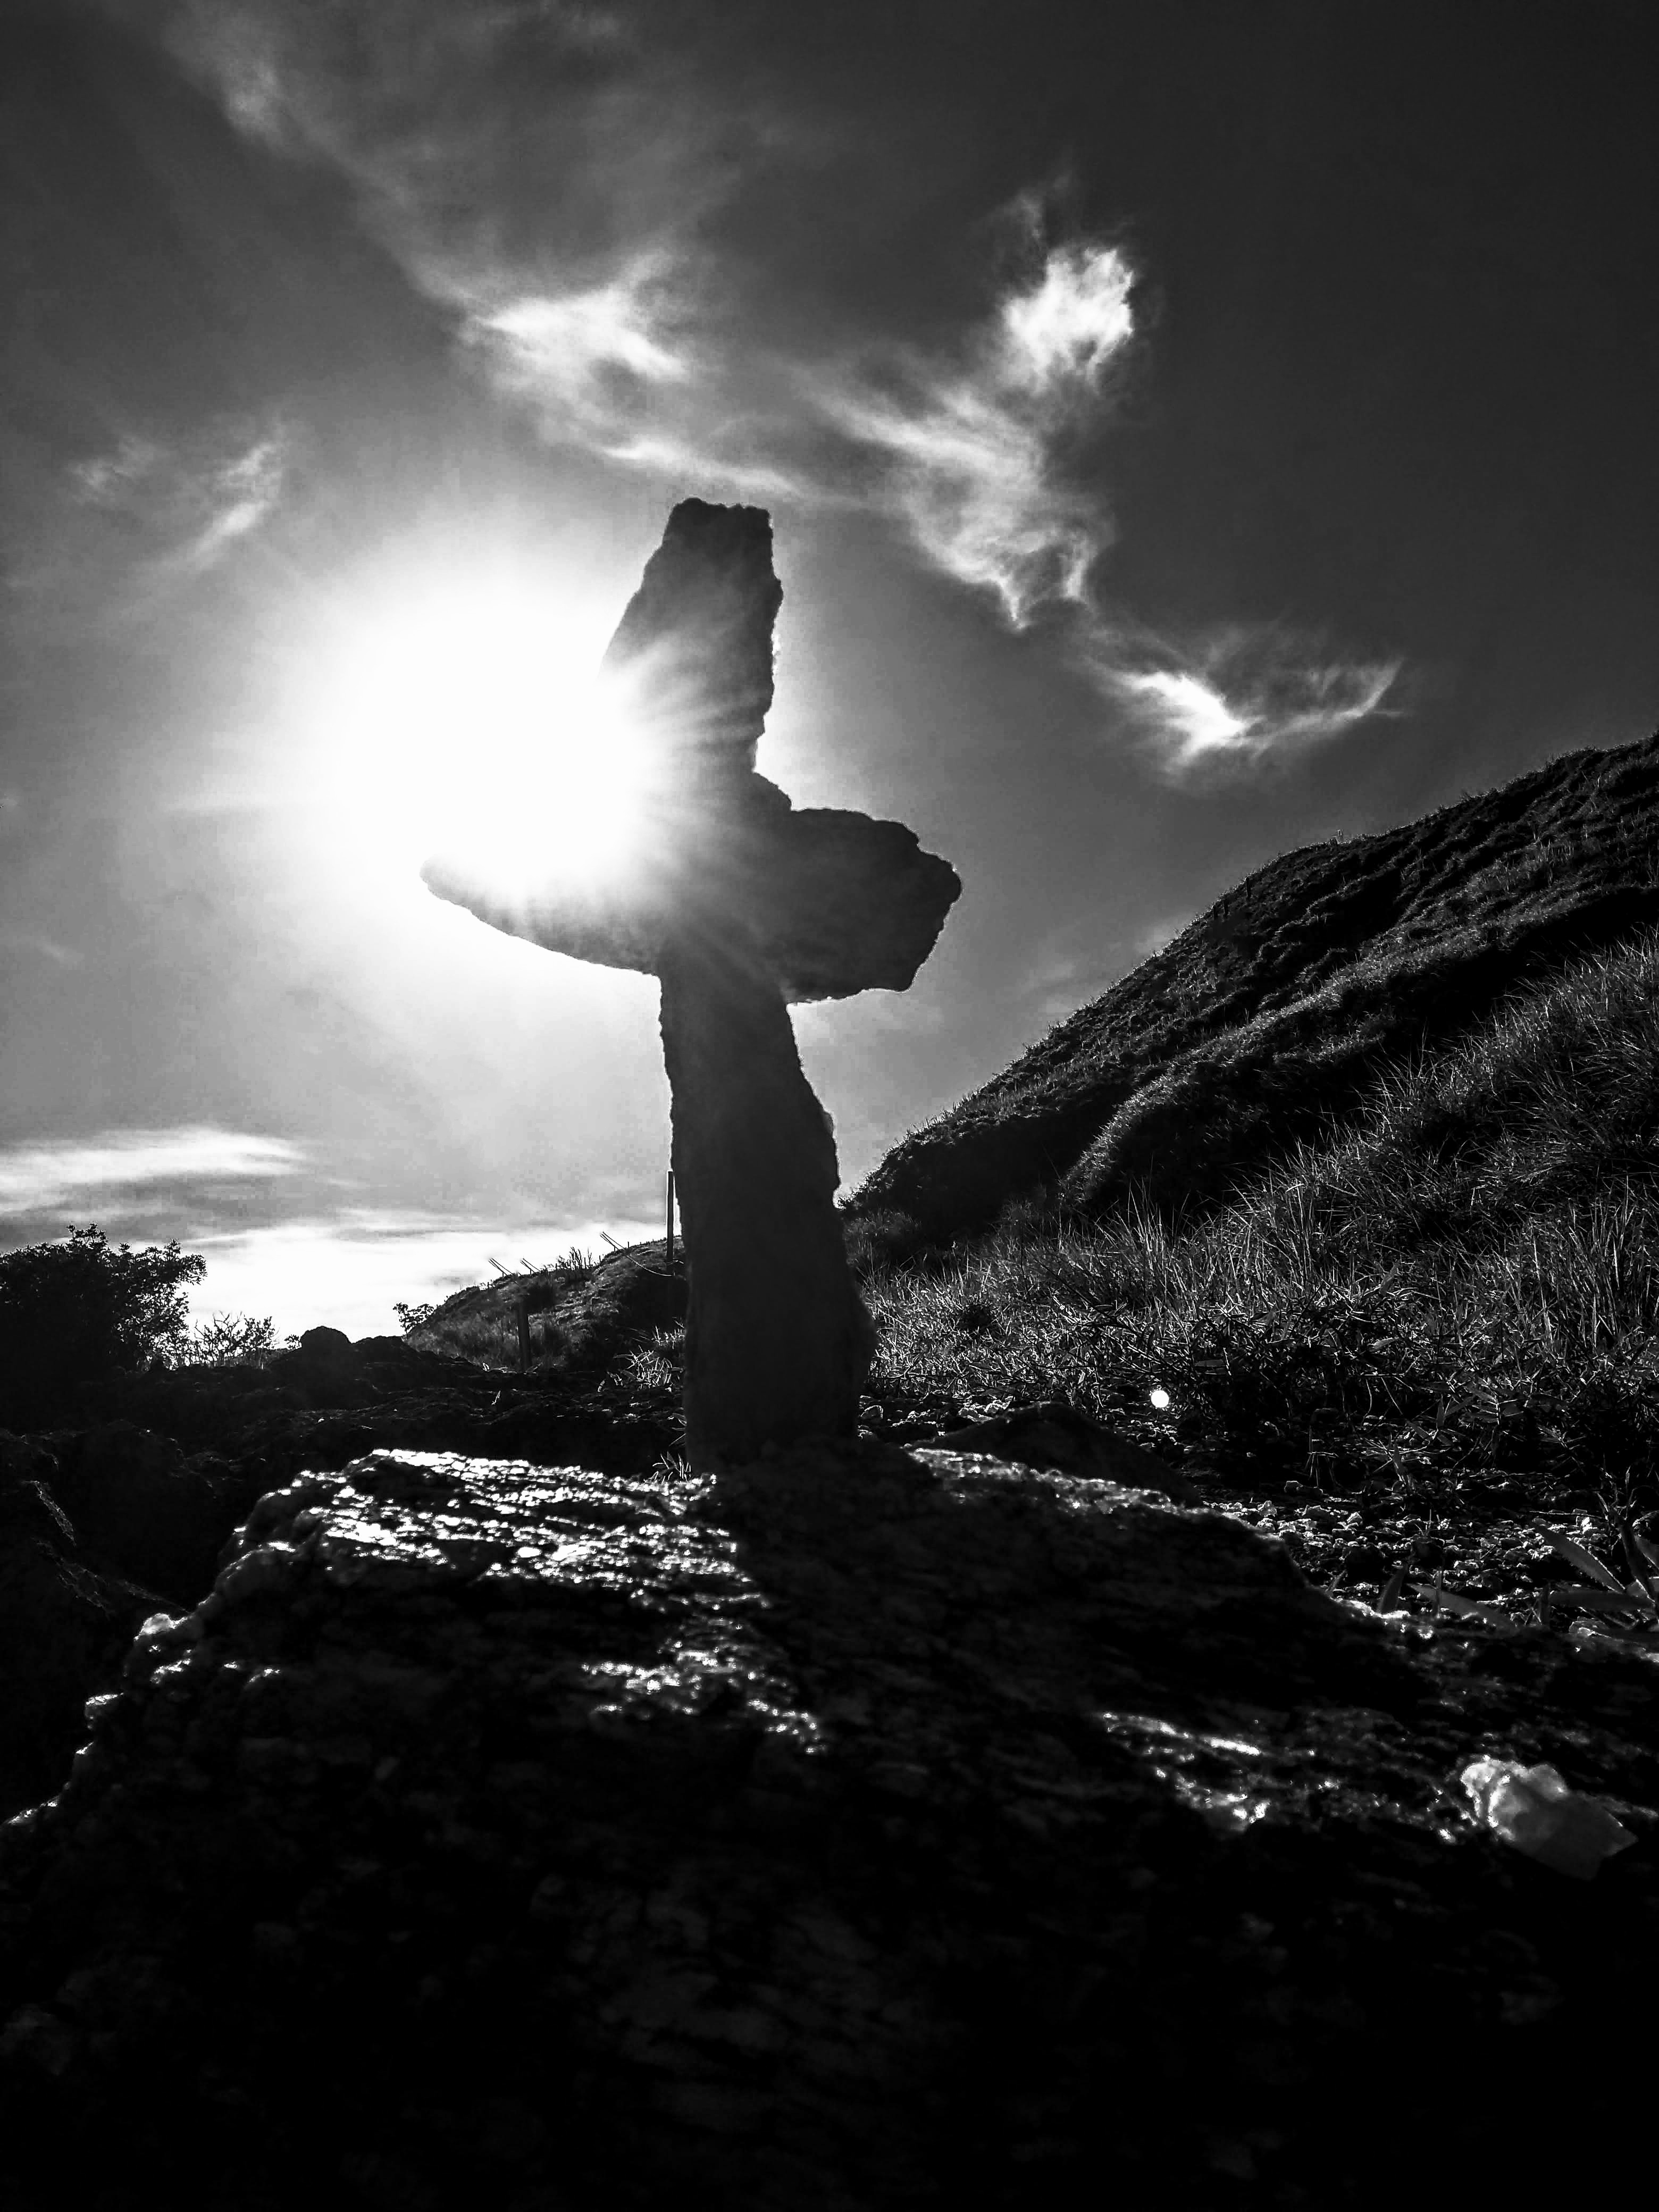
balancing, rocks, sky, black, white, nature, black and white, monochrome photography, cloud, monochrome, atmosphere, tree, light, rock, water, photography, sunlight, woody plant, darkness, landscape, stock photography, plant, symbol, cross, mountain, meteorological phenomenon, night, style, world, lens flare, hill, wind